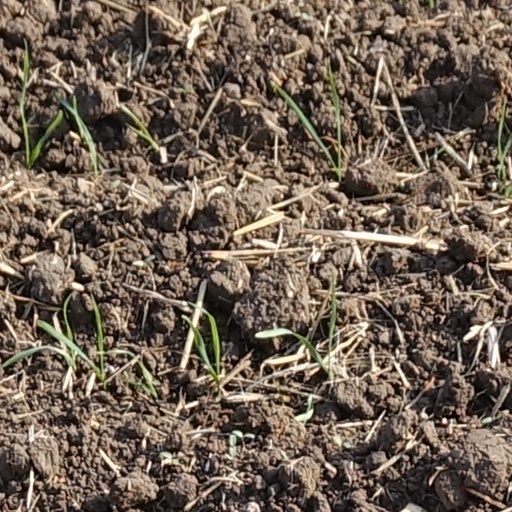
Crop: wheat